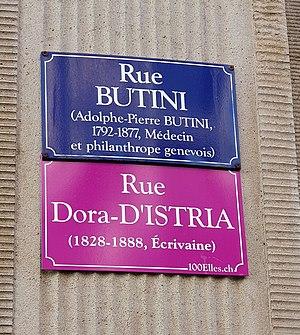
Plaque temporaire de rue apposée dans le cadre du projet 100elles à Genève en 2019
La princesse roumaine Elena Ghica née le 3 février 1828 à Bucarest et morte le 17 novembre 1888 à Florence en Italie, mariée Hélène Koltsov-Massalsky, connue sous son nom de plume de Dora d'Istria, est une peintre, écrivaine, essayiste, historienne, voyageuse et femme de lettres roumaine, devenue russe<--! Russe, pas "ottomane" comme dans l'infobox - cette mention provient probablement du statut d'états chrétiens tributaires du Sultan ottoman, qui était celui des principautés roumaines et de la Serbie. Mais cela ne faisait pas des sujets de ces principautés des citoyens ottomans : le firman qui leur tenait lieu de passeport était bien ottoman, mais leur état-civil et nationalité étaient bien serbe, valaque ou moldave. -->. Polyglotte, elle a écrit principalement en français et en italien.